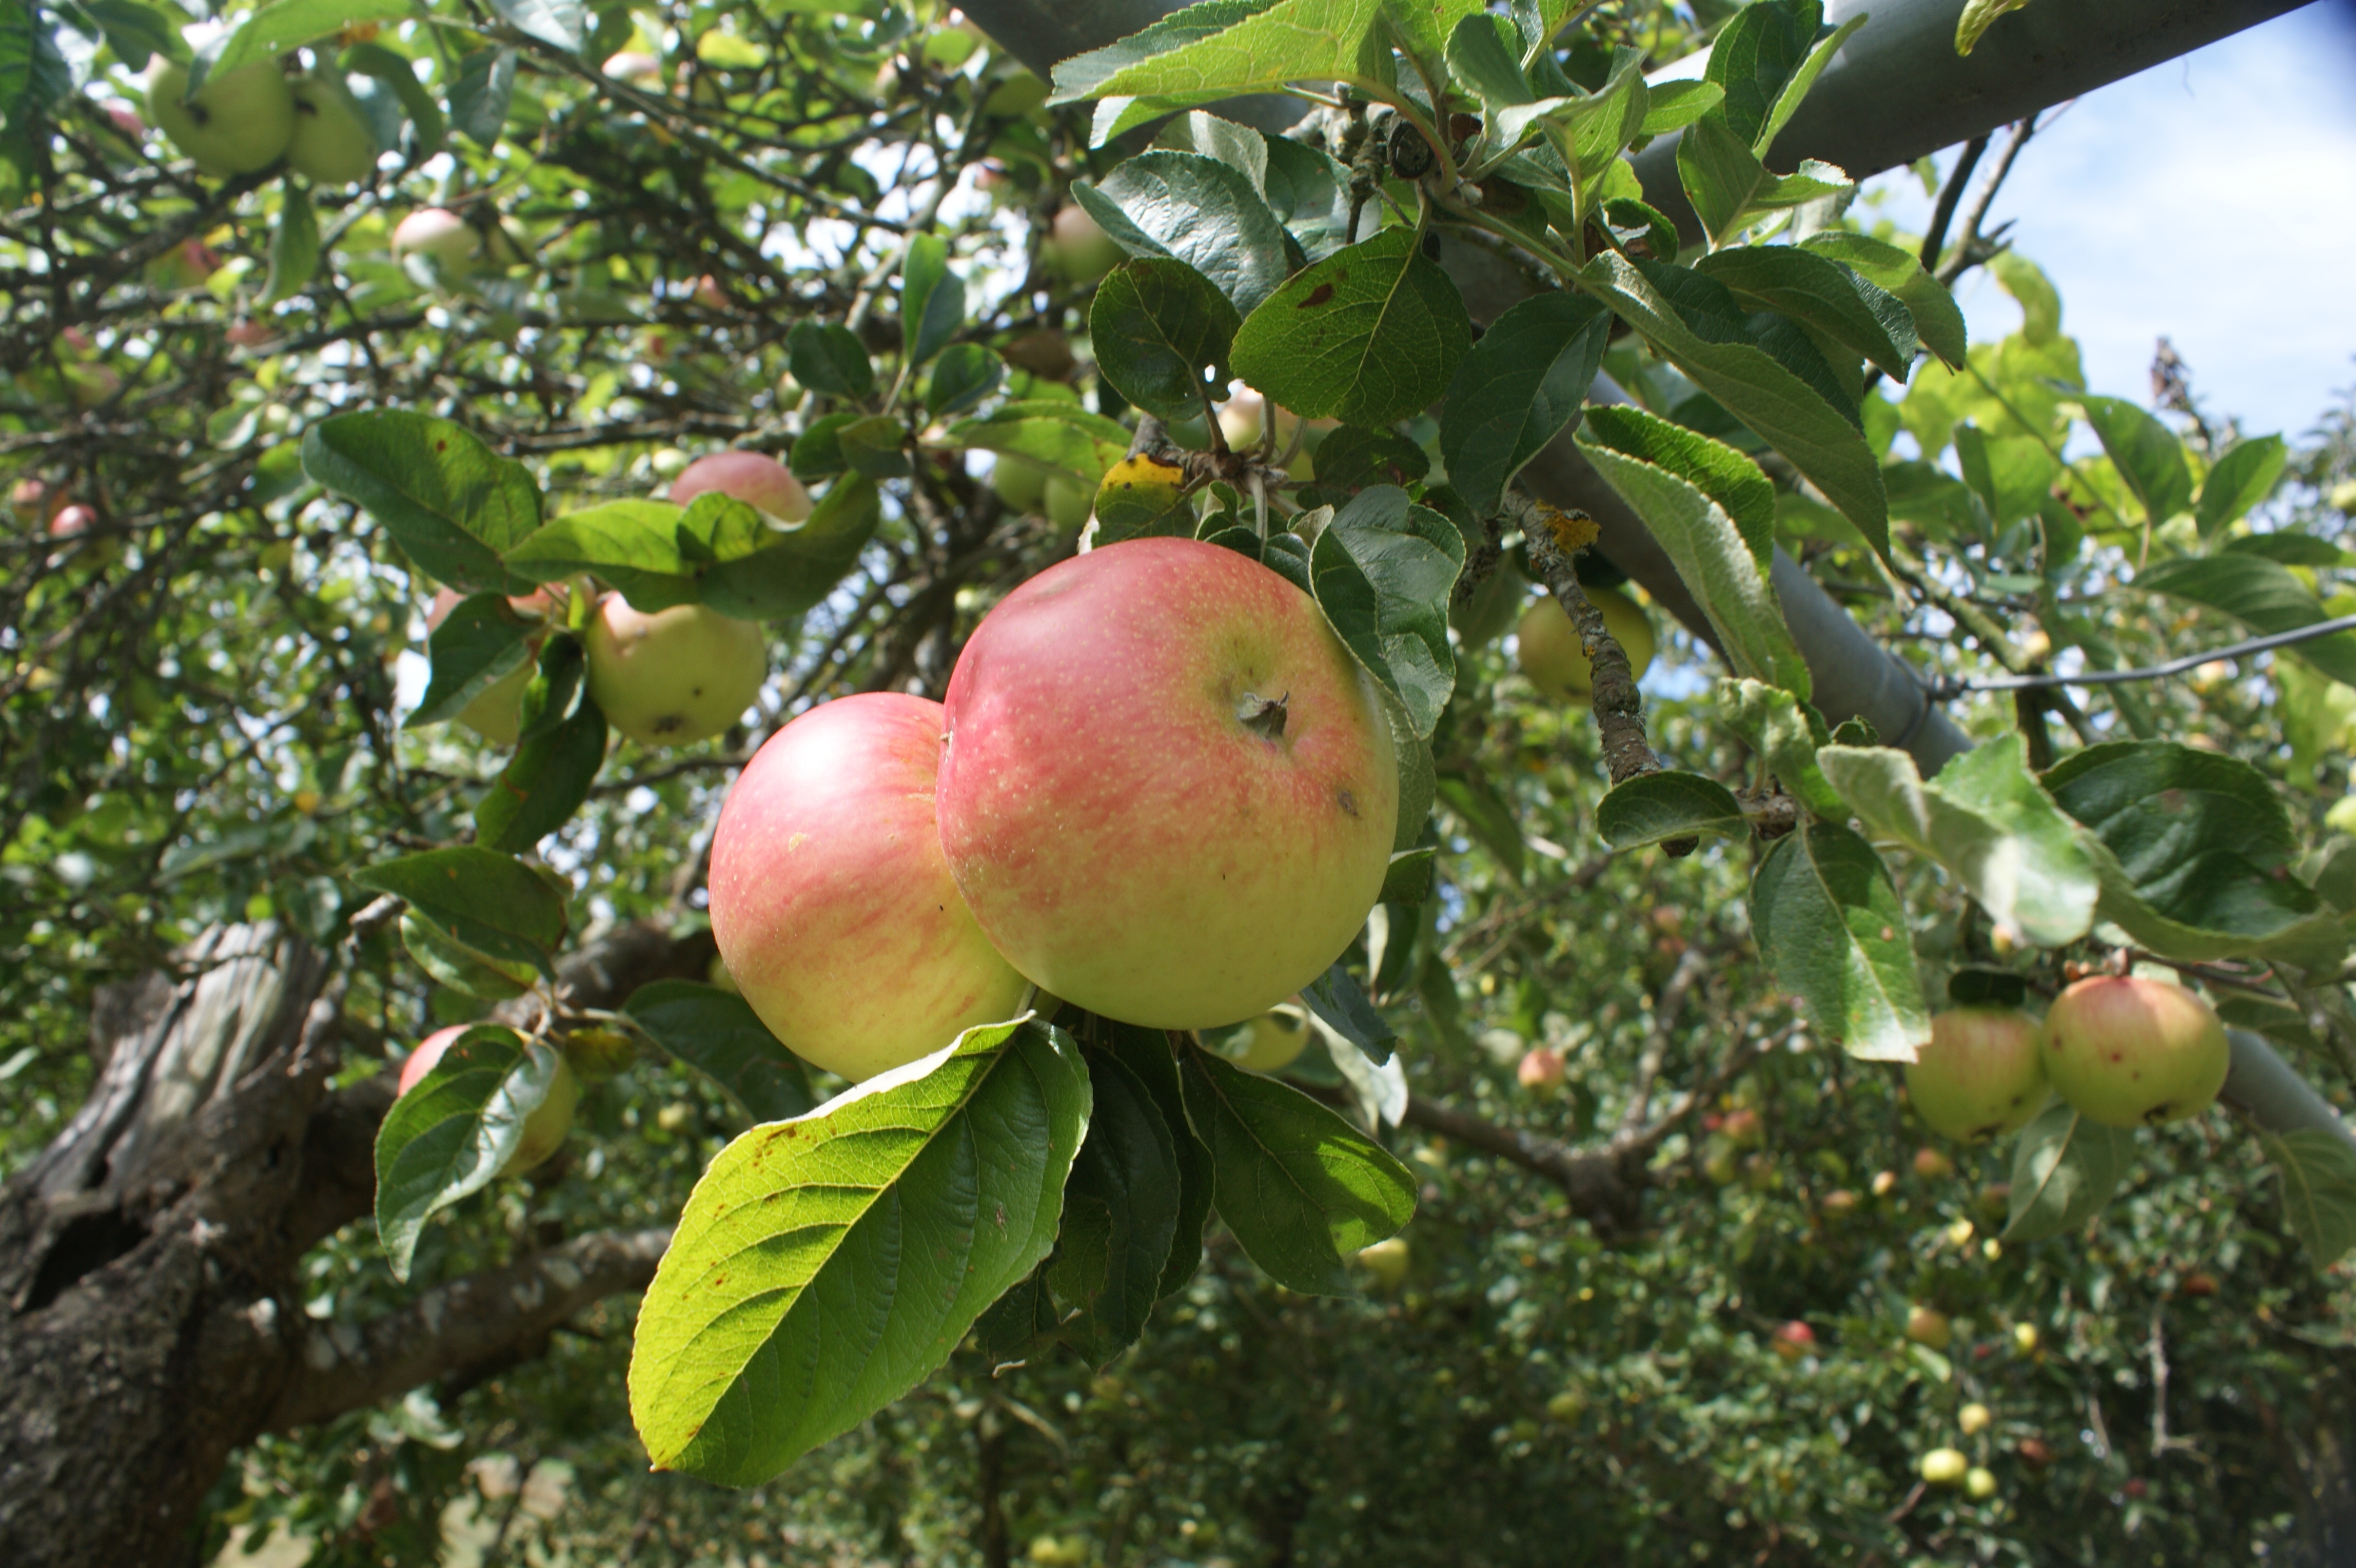
apple, tree, branch, plant, fruit, flower, food, produce, evergreen, blonde, apples, flowering plant, rose family, land plant, galician apples